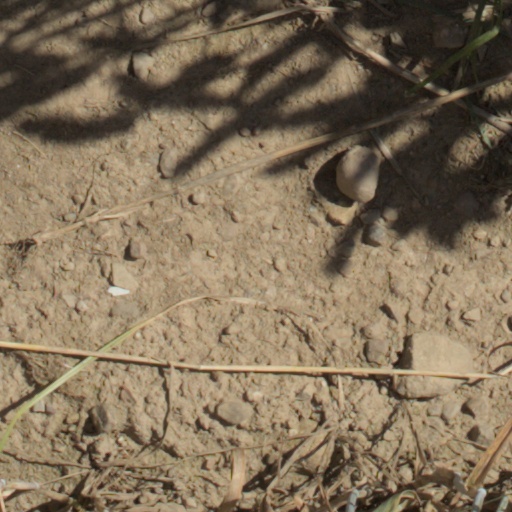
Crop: wheat